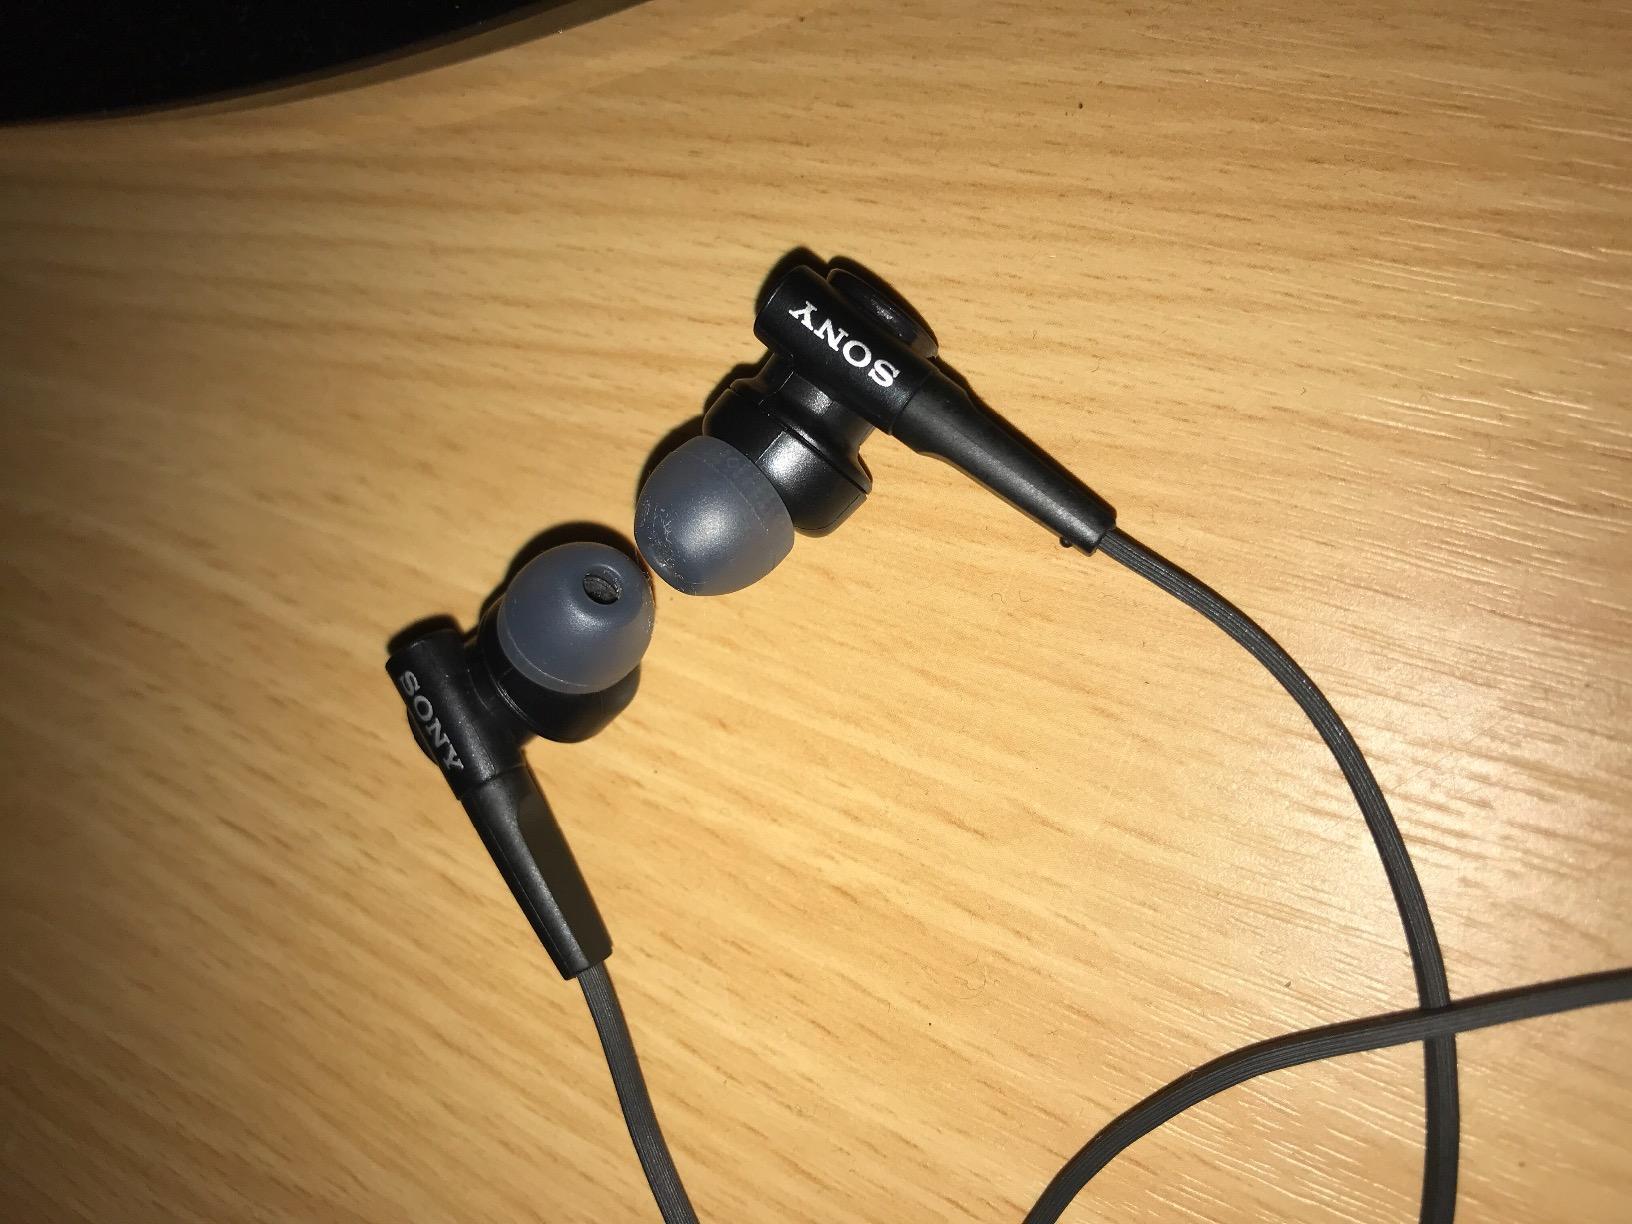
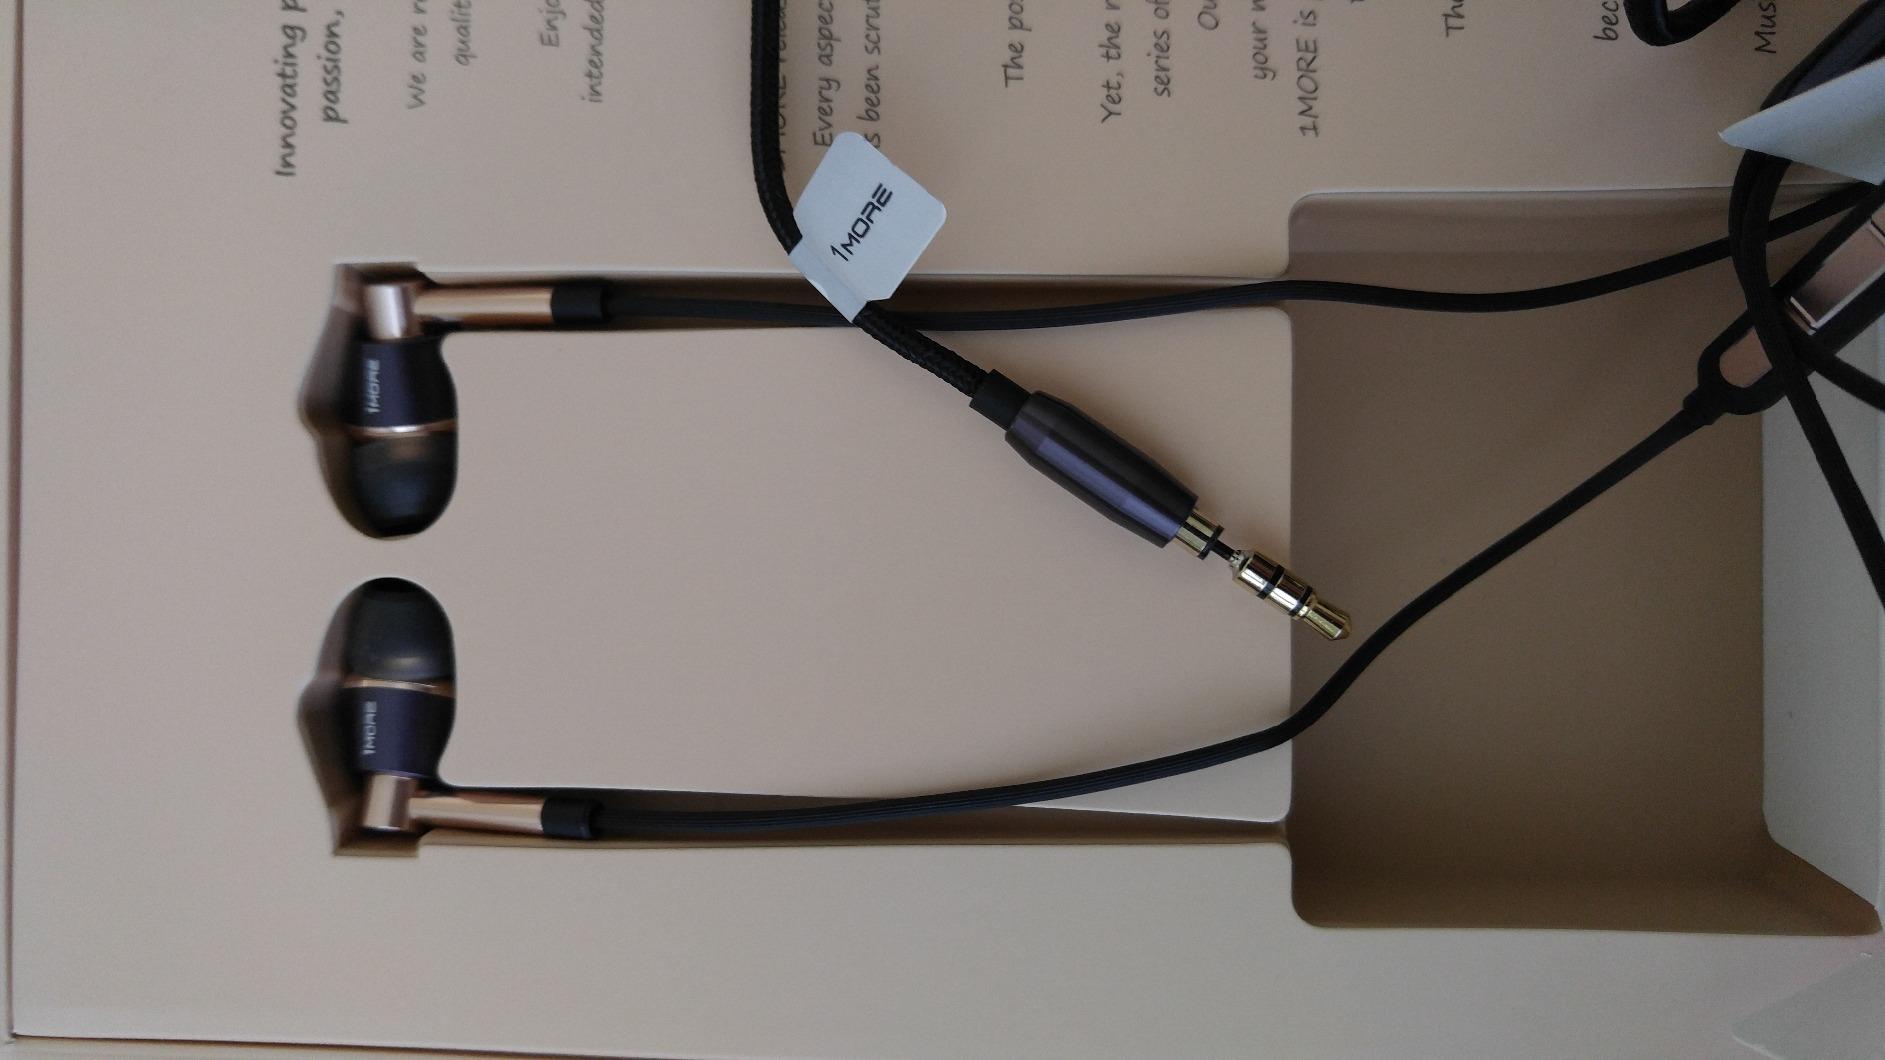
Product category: headphones
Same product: no